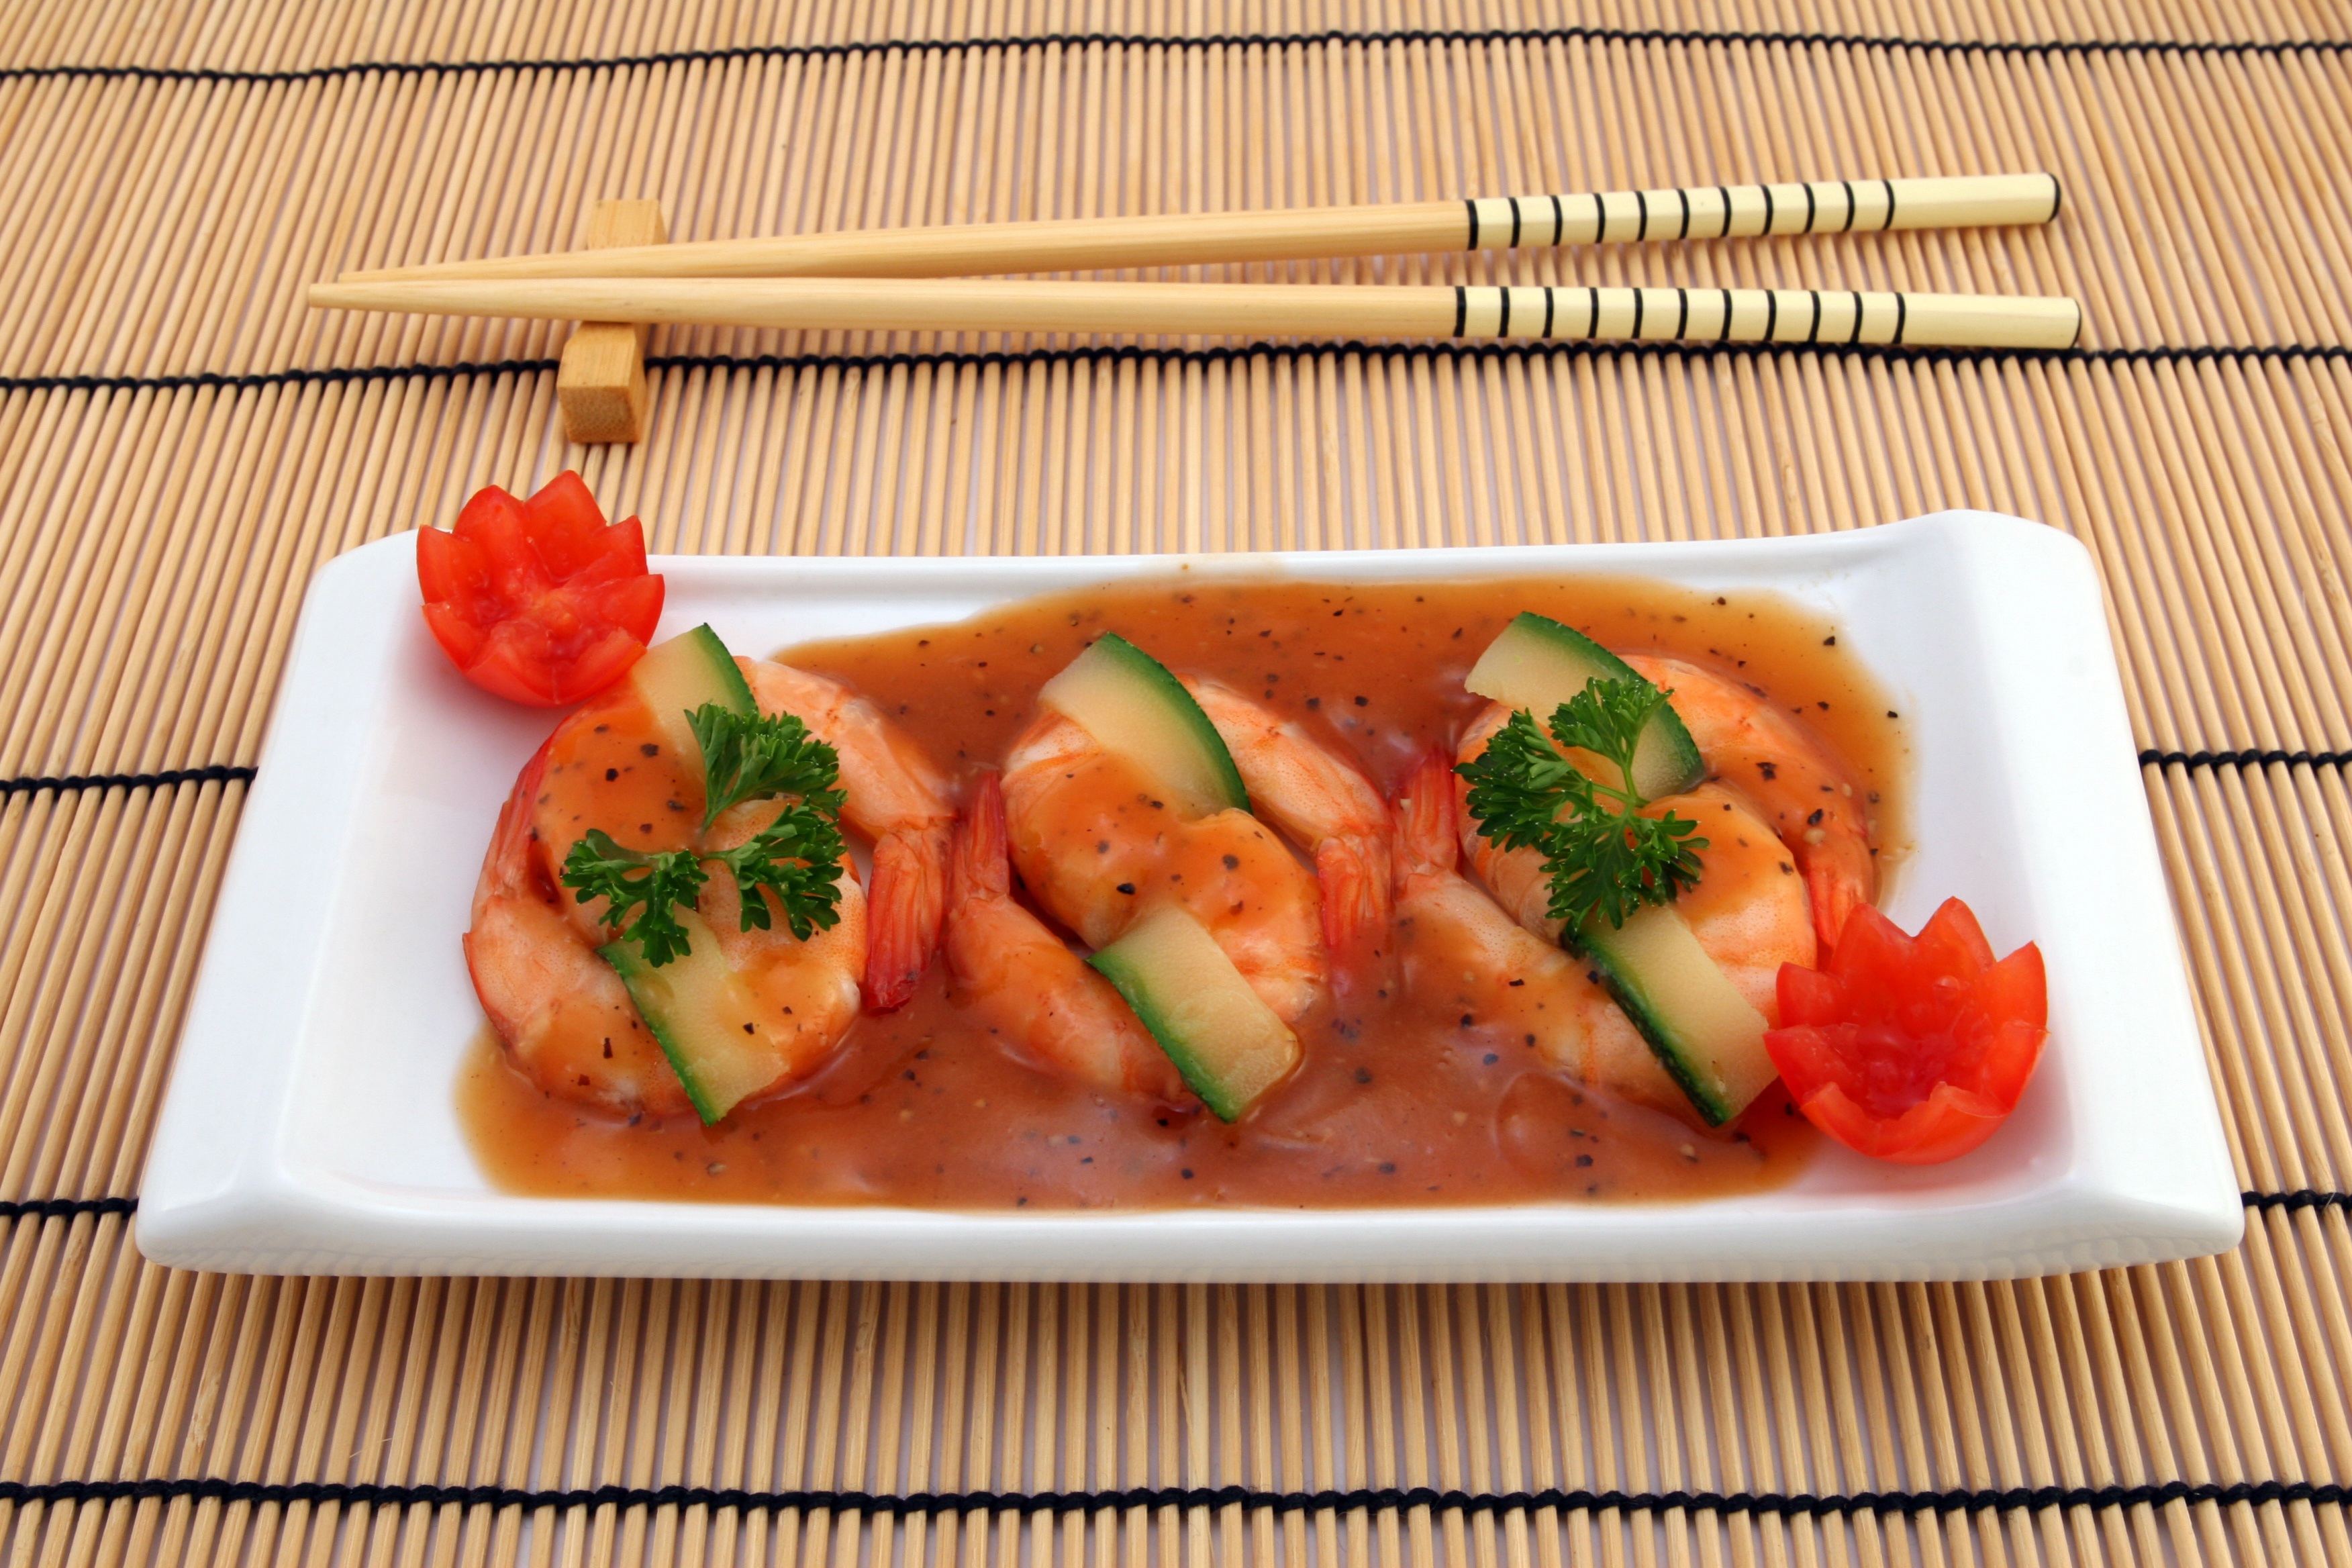
sea, restaurant, dish, meal, food, chinese, culinary, produce, seafood, weight, fish, gourmet, healthy, lunch, cuisine, health, cookery, tomato, asian food, calories, cooked, garnish, king, nutrition, japanese, tiger, vegetables, dinner, good, shrimps, slim, loss, catering, diet, starter, broiled, prawns, copy space, protein, slimming, cholesterol, bruschetta, nourishing, hors d oeuvre, smoked salmon, chop sticks, wholesome